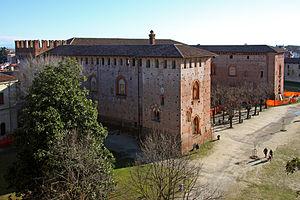
Le château des Sforza est situé dans la ville italienne de Vigevano. Son enceinte s'étend sur une superficie de plus de deux hectares. Il est situé au point culminant de la ville. Le château couvre une superficie de 70 000 m² sur 5 étages.